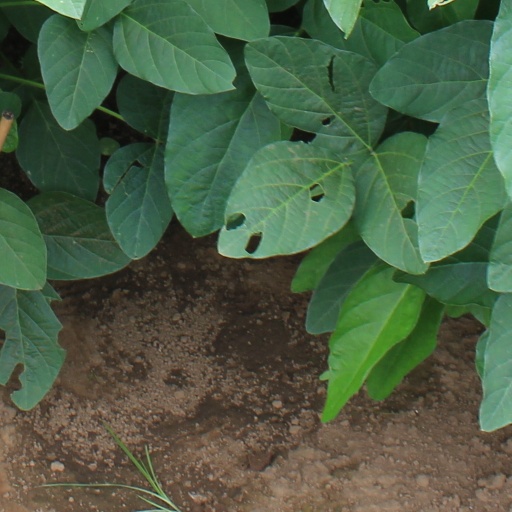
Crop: soybean